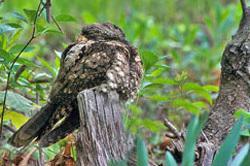
A photo of a whip poor will